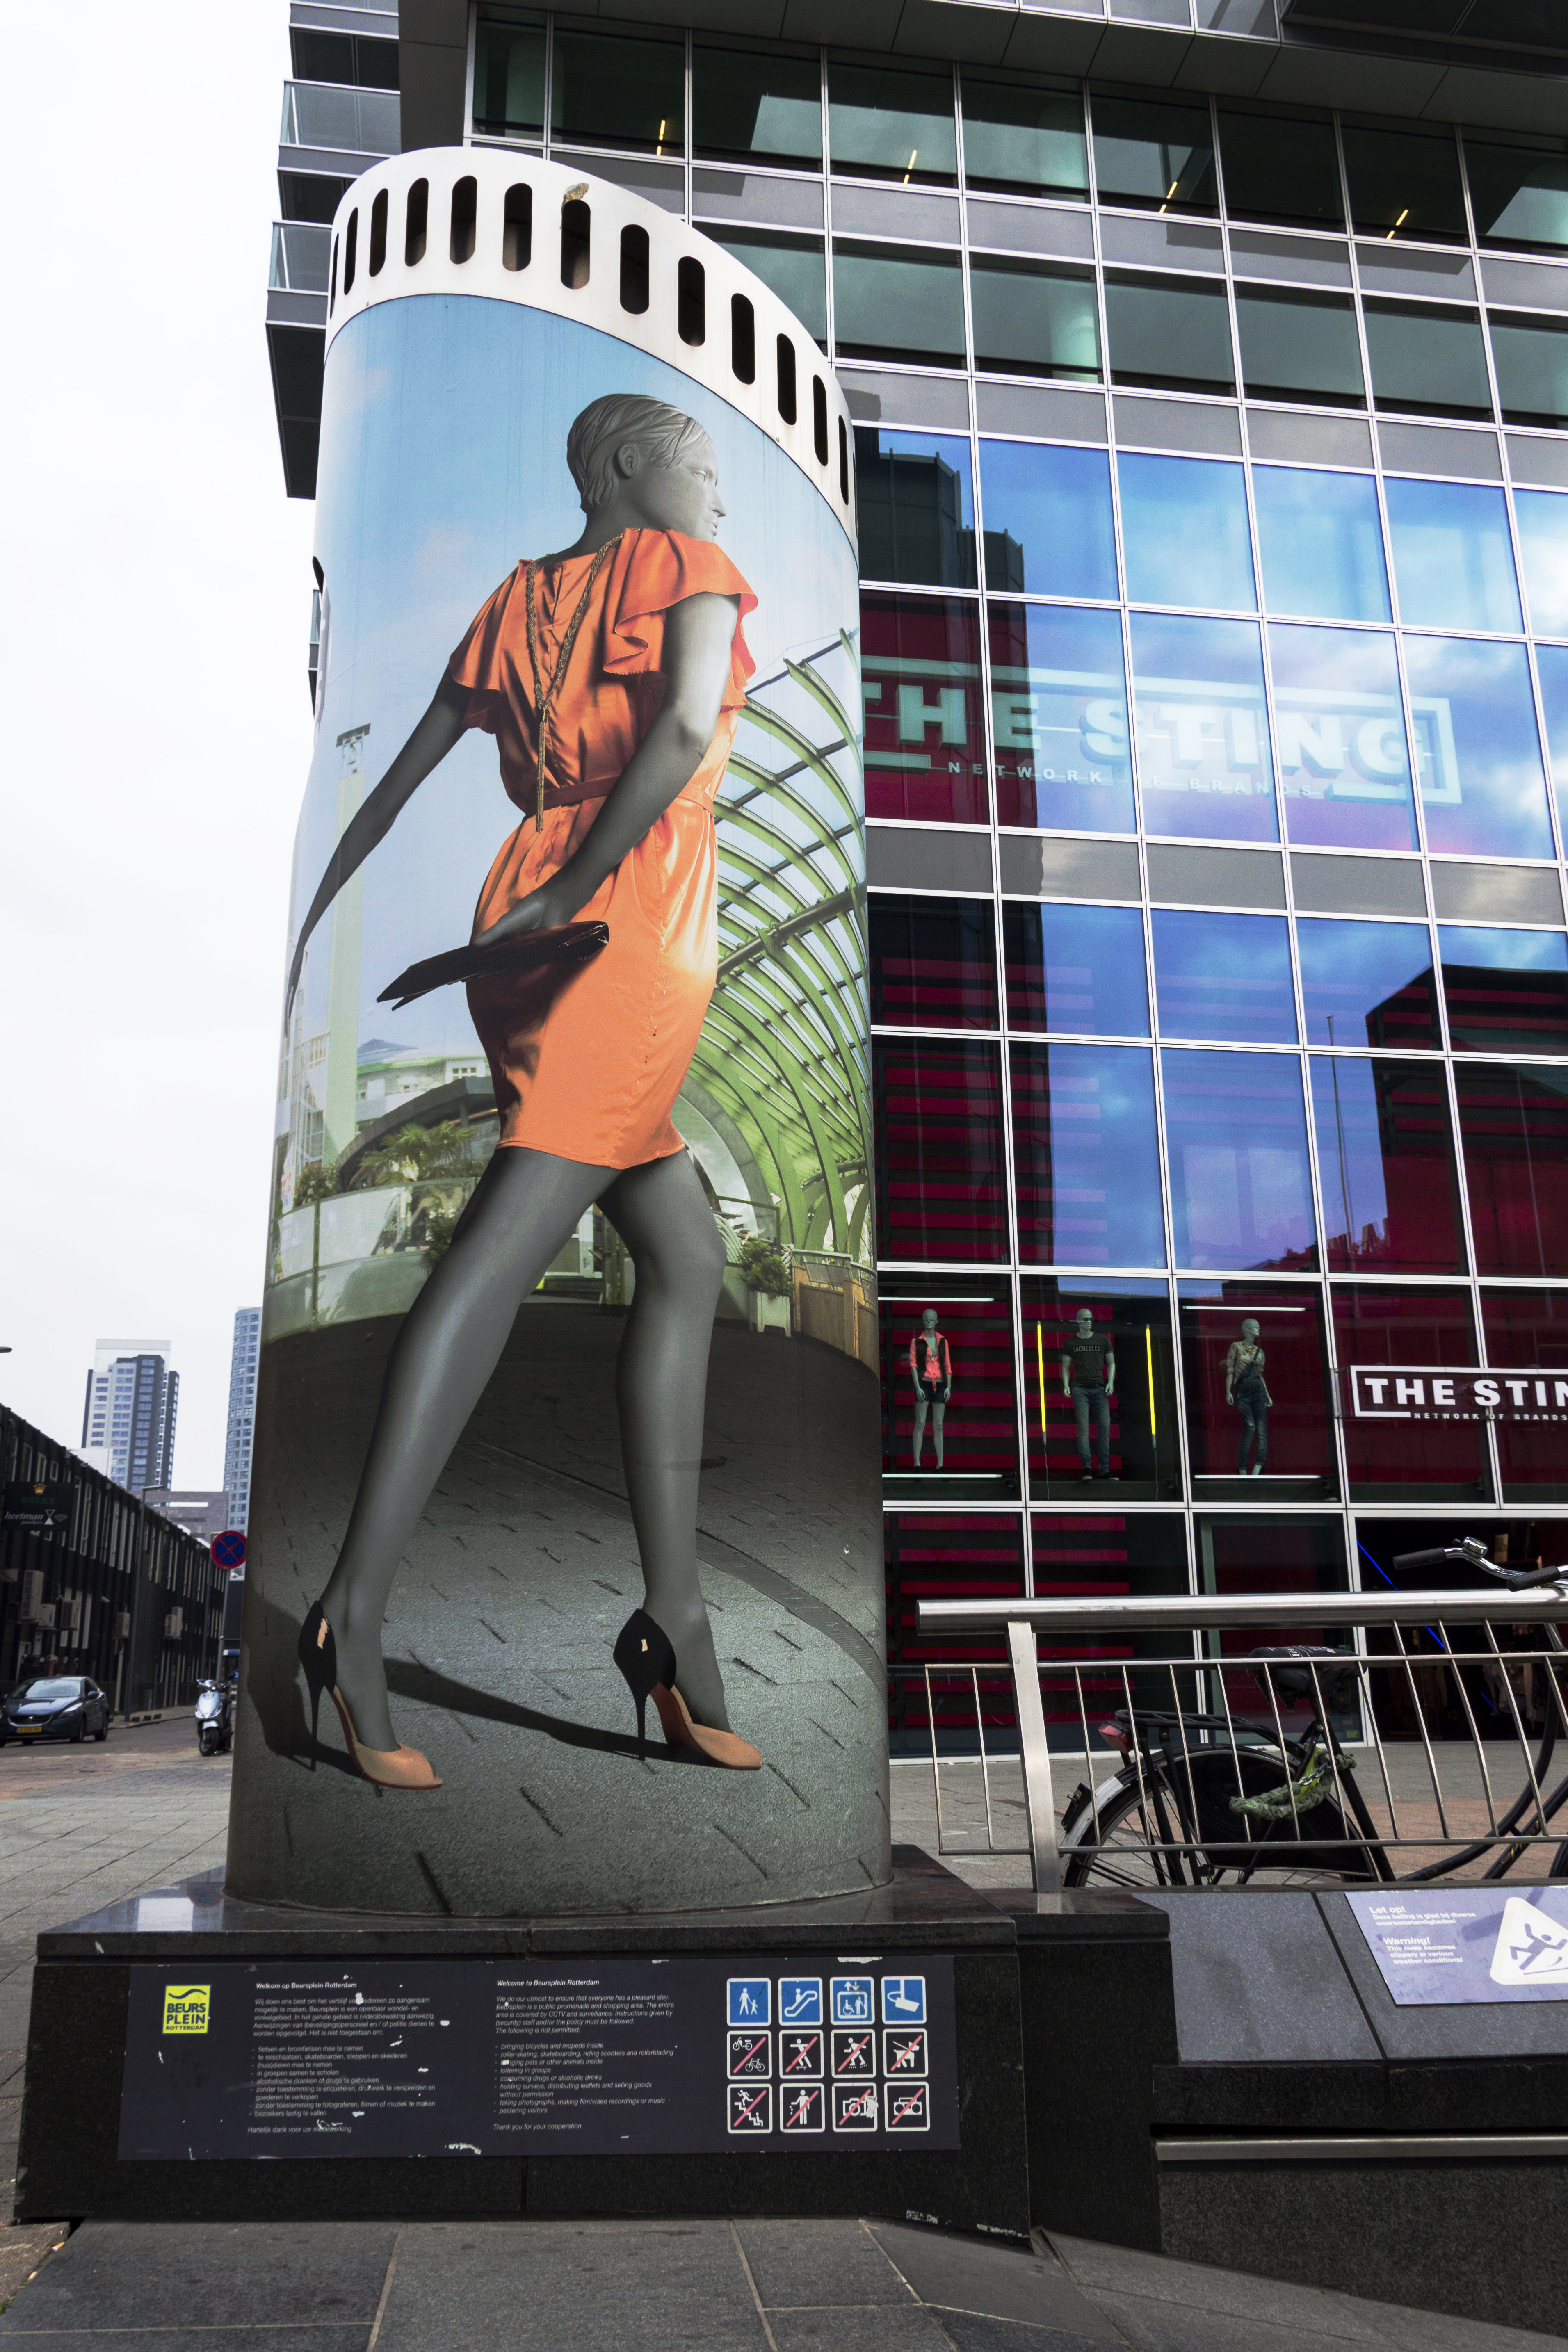
outdoor, architecture, photography, skateboard, van, building, urban, advertising, photo, nikon, lady, sports equipment, shoes, holland, nederland, netherlands, rotterdam, de, dress, dutch, outdoorphotography, picture, photograph, fotos, foto, fotografie, pd, paulvandevelde, pdvandevelde, padagudaloma, dordrecht, nederlandinfotos, urbanfotografie, pvdvfotografie, pdvandeveldedordrecht, nederlandsefotografie, dutchphotogaraphy, totallydutch, fotografienederland, hollandsefotografie, fotografieholland, velde, oranje, hoogstraat, reclame, bijenkorf, vrouw, thesting, jurk, zuil, koopgoot, lijnbaan, naaldhakken, skateboarding equipment and supplies